Q. T. Marshall

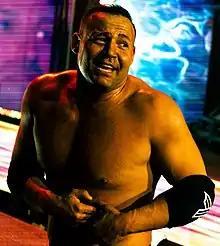
Marshall in 2022

Michael Cuellari (born July 16, 1985), better known by the ring name Q. T. Marshall, is an American professional wrestler. He is signed to All Elite Wrestling (AEW), where he serves as the Vice President of Show and Creative Coordination, he also previously worked in AEW as an in-ring talent from 2019 to 2023. He also makes appearances for AEW's partner promotion Lucha Libre AAA Worldwide, where he is a former one-time AAA Latin American Champion, and on the independent circuit. He is a co-owner and trainer of The Nightmare Factory (formerly known as One Fall Power Factory), a professional wrestling training facility, alongside Cody Rhodes and Glacier of Nightmare Family.